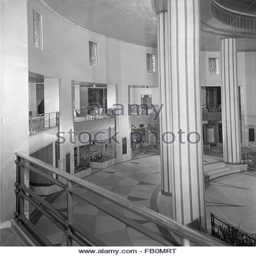
interior , lobby , view from the 2nd level .